Asad Ullah Khan

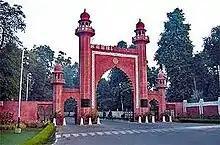
Entrance to Aligarh Muslim University

Dr. Asad Ullah Khan did his undergraduate studies in chemistry and post-graduate studies in biotechnology at the Aligarh Muslim University (AMU) after which he pursued his doctoral studies at the International Centre for Genetic Engineering and Biotechnology, New Delhi to secure a PhD in biochemistry from Aligarh Muslim University. He started his career as a lecturer at AMU in 1997 and during his career there, he did his post-doctoral studies at Rutgers University during 2000–03. He returned to India to resume his career at AMU where he holds the position of a professor and the coordinator of the Biotechnology Unit.